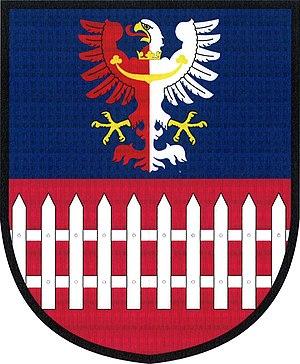
Pletený Újezd est une commune du district de Kladno, dans la région de Bohême-Centrale, en Tchéquie. Sa population s'élevait à 590 habitants en 2020.